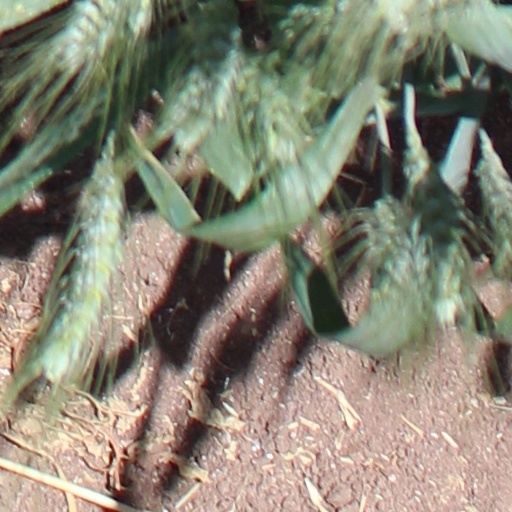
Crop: wheat